Orelia Key Bell

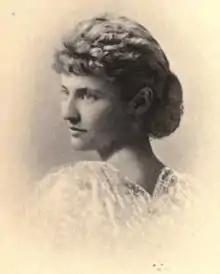
Orelia Key Bell, ca. 1895

Orelia Key Bell (April 8, 1864 – June 2, 1959) was an American poet and author whose work includes "Millennium Hymn" (1893) and "Poems" (1895). She lived for more than 50 years with her companion, Ida Jane Ash (1874–1948), first in Atlanta and then California, and they are buried alongside each other in the Atlanta's Historic Oakland Cemetery.